Physical security

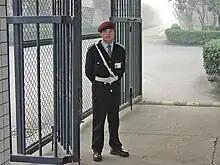
Private guard of a Chinese factory

"Security personnel" play a central role in all layers of security. All of the technological systems that are employed to enhance physical security are useless without a security force that is trained in their use and maintenance, and which knows how to properly respond to breaches in security. Security personnel perform many functions: patrolling facilities, administering electronic access control, responding to alarms, and monitoring and analyzing video footage.